Southern Morning Herald

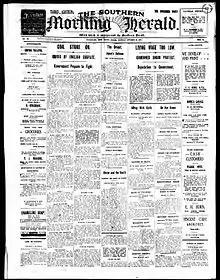
"The Southern Morning Herald" front page, Monday 18 October 1920

The Southern Morning Herald was an English language newspaper published in Goulburn, New South Wales. It was first published in 1868 before the federation of Australia and later absorbed the "Goulburn Herald", a contemporary competitor for many years.